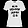
Label: T - shirt / top